Château of Vauvenargues

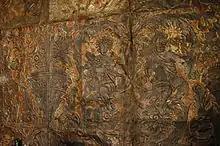
The original cordwain panelling, now in the .

After the French Revolution, the château was sold in 1790 by the third marquis of Vauvenargues to the Isoard family. Although of humble origins, the family achieved preferment during the First Empire as a result of the friendship between Lucien Bonaparte and the abbé Joachim-Jean-Xavier d'Isoard, elevated to Cardinal in 1827, Archbishop of Auch in 1828 and Archbishop of Lyon just before his death in 1839. The cardinal had a small oratory installed inside the château to house the relics of St Severin, a gift from Pope Pius VII.